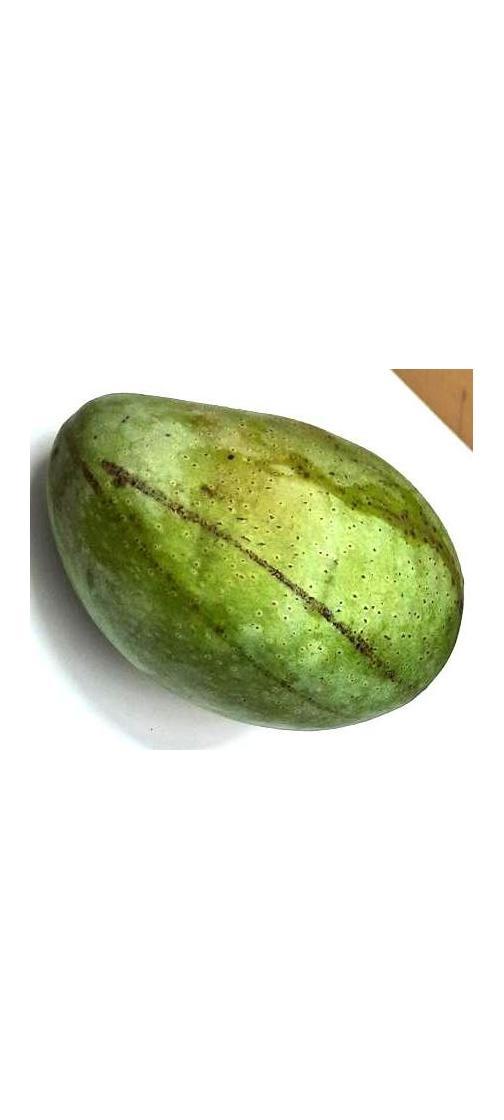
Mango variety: Fazli Classic